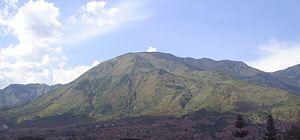
Bello est une ville du département d'Antioquia en Colombie. Elle est située au nord de la vallée d'Aburrá et limitée au sud par la ville de Medellín. Parmi les villes colombiennes autres que les capitales départementales, Bello est l'une des plus peuplées : environ 500 000 habitants en 2016.